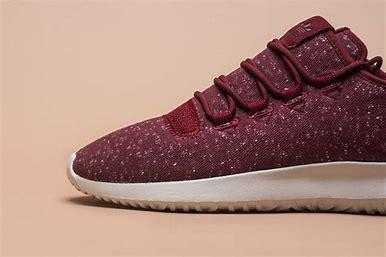
Brand: Adidas
Model: Tubular Shadow